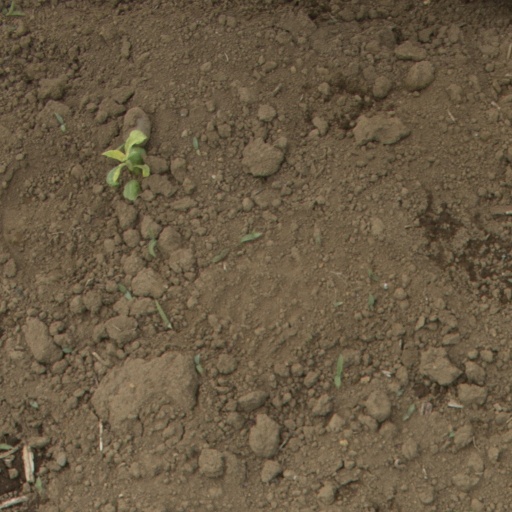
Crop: Jerusalem artichoke